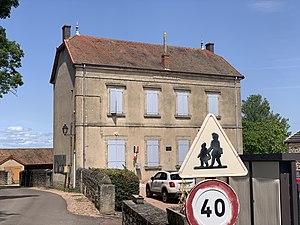
Mairie de Pressy-sous-Dondin.
Pressy-sous-Dondin est une commune française située dans le département de Saône-et-Loire en région Bourgogne-Franche-Comté.